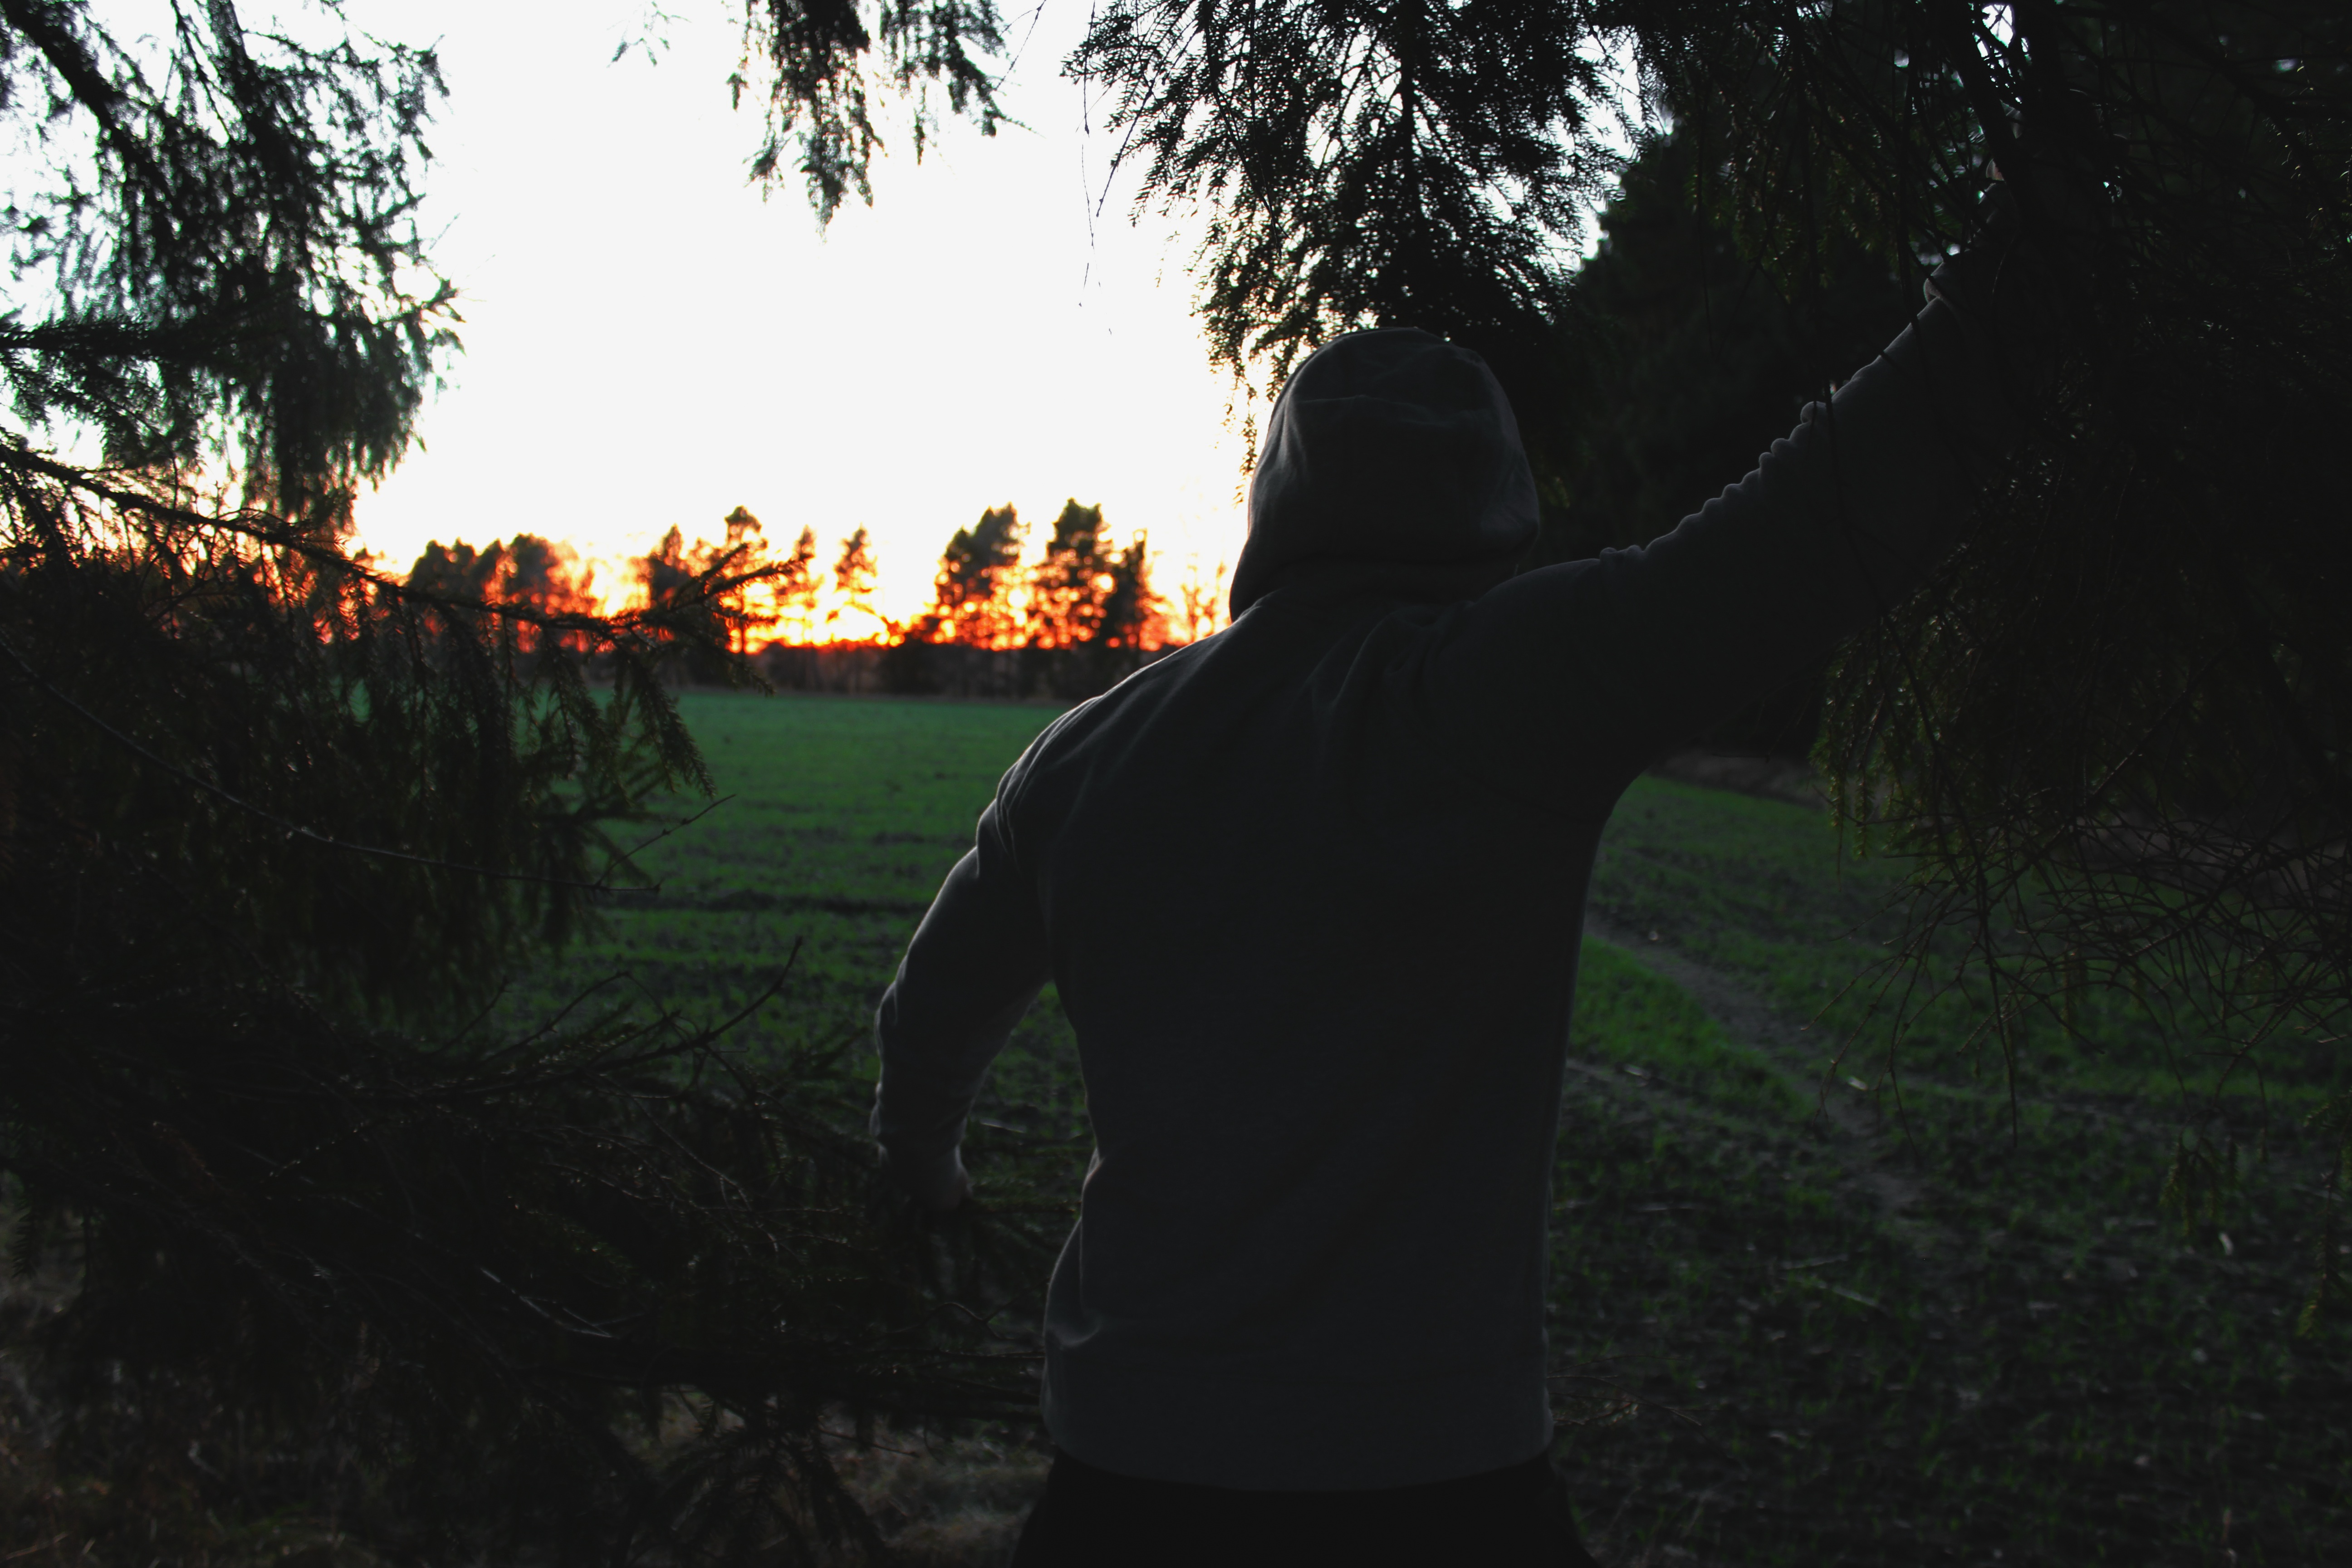
tree, nature, forest, grass, light, sunset, sunlight, morning, leaf, evening, green, autumn, darkness, woody plant